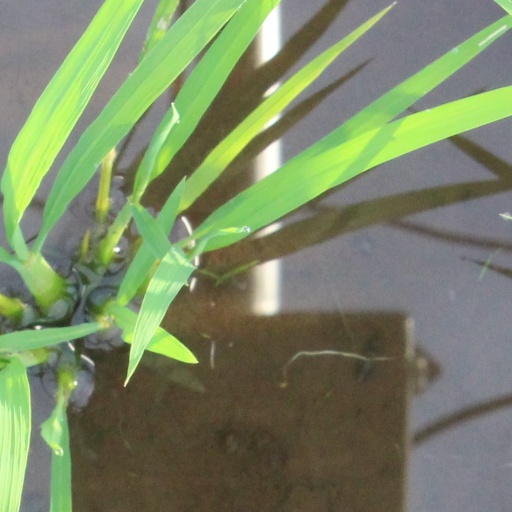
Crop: rice